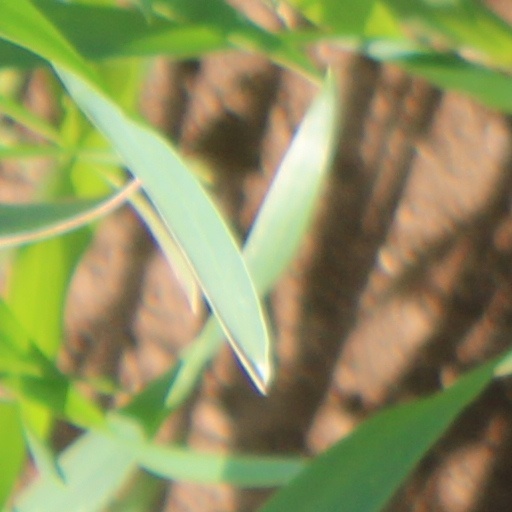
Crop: wheat